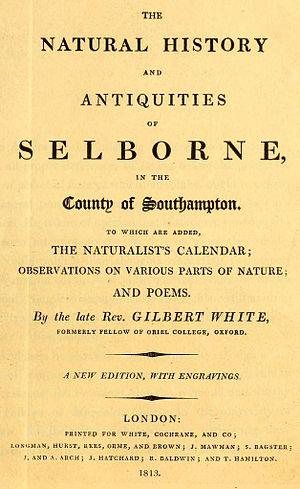
The Natural History and Antiquities of Selborne, ou juste The Natural History of Selborne, est un ouvrage du naturaliste et ornithologue anglais Gilbert White. Il a d'abord été publié en 1789 par son frère Benjamin White. Il a été continuellement réimprimé depuis, avec près de 300 éditions jusqu'en 2007.